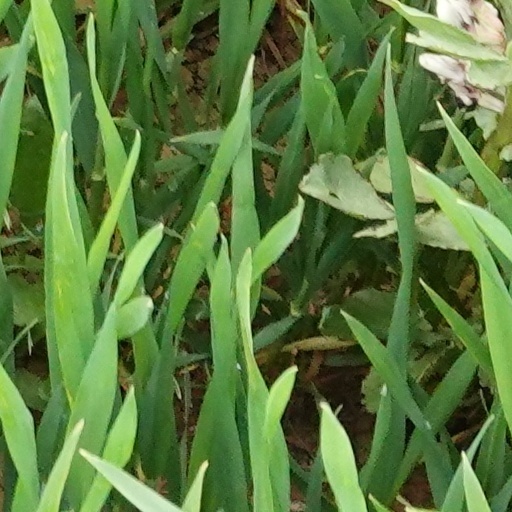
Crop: wheat